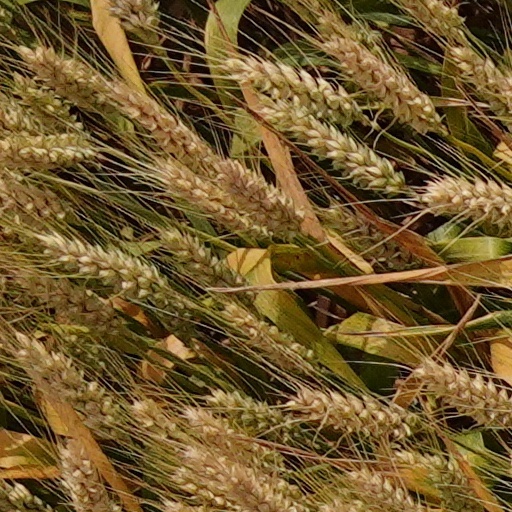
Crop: wheat